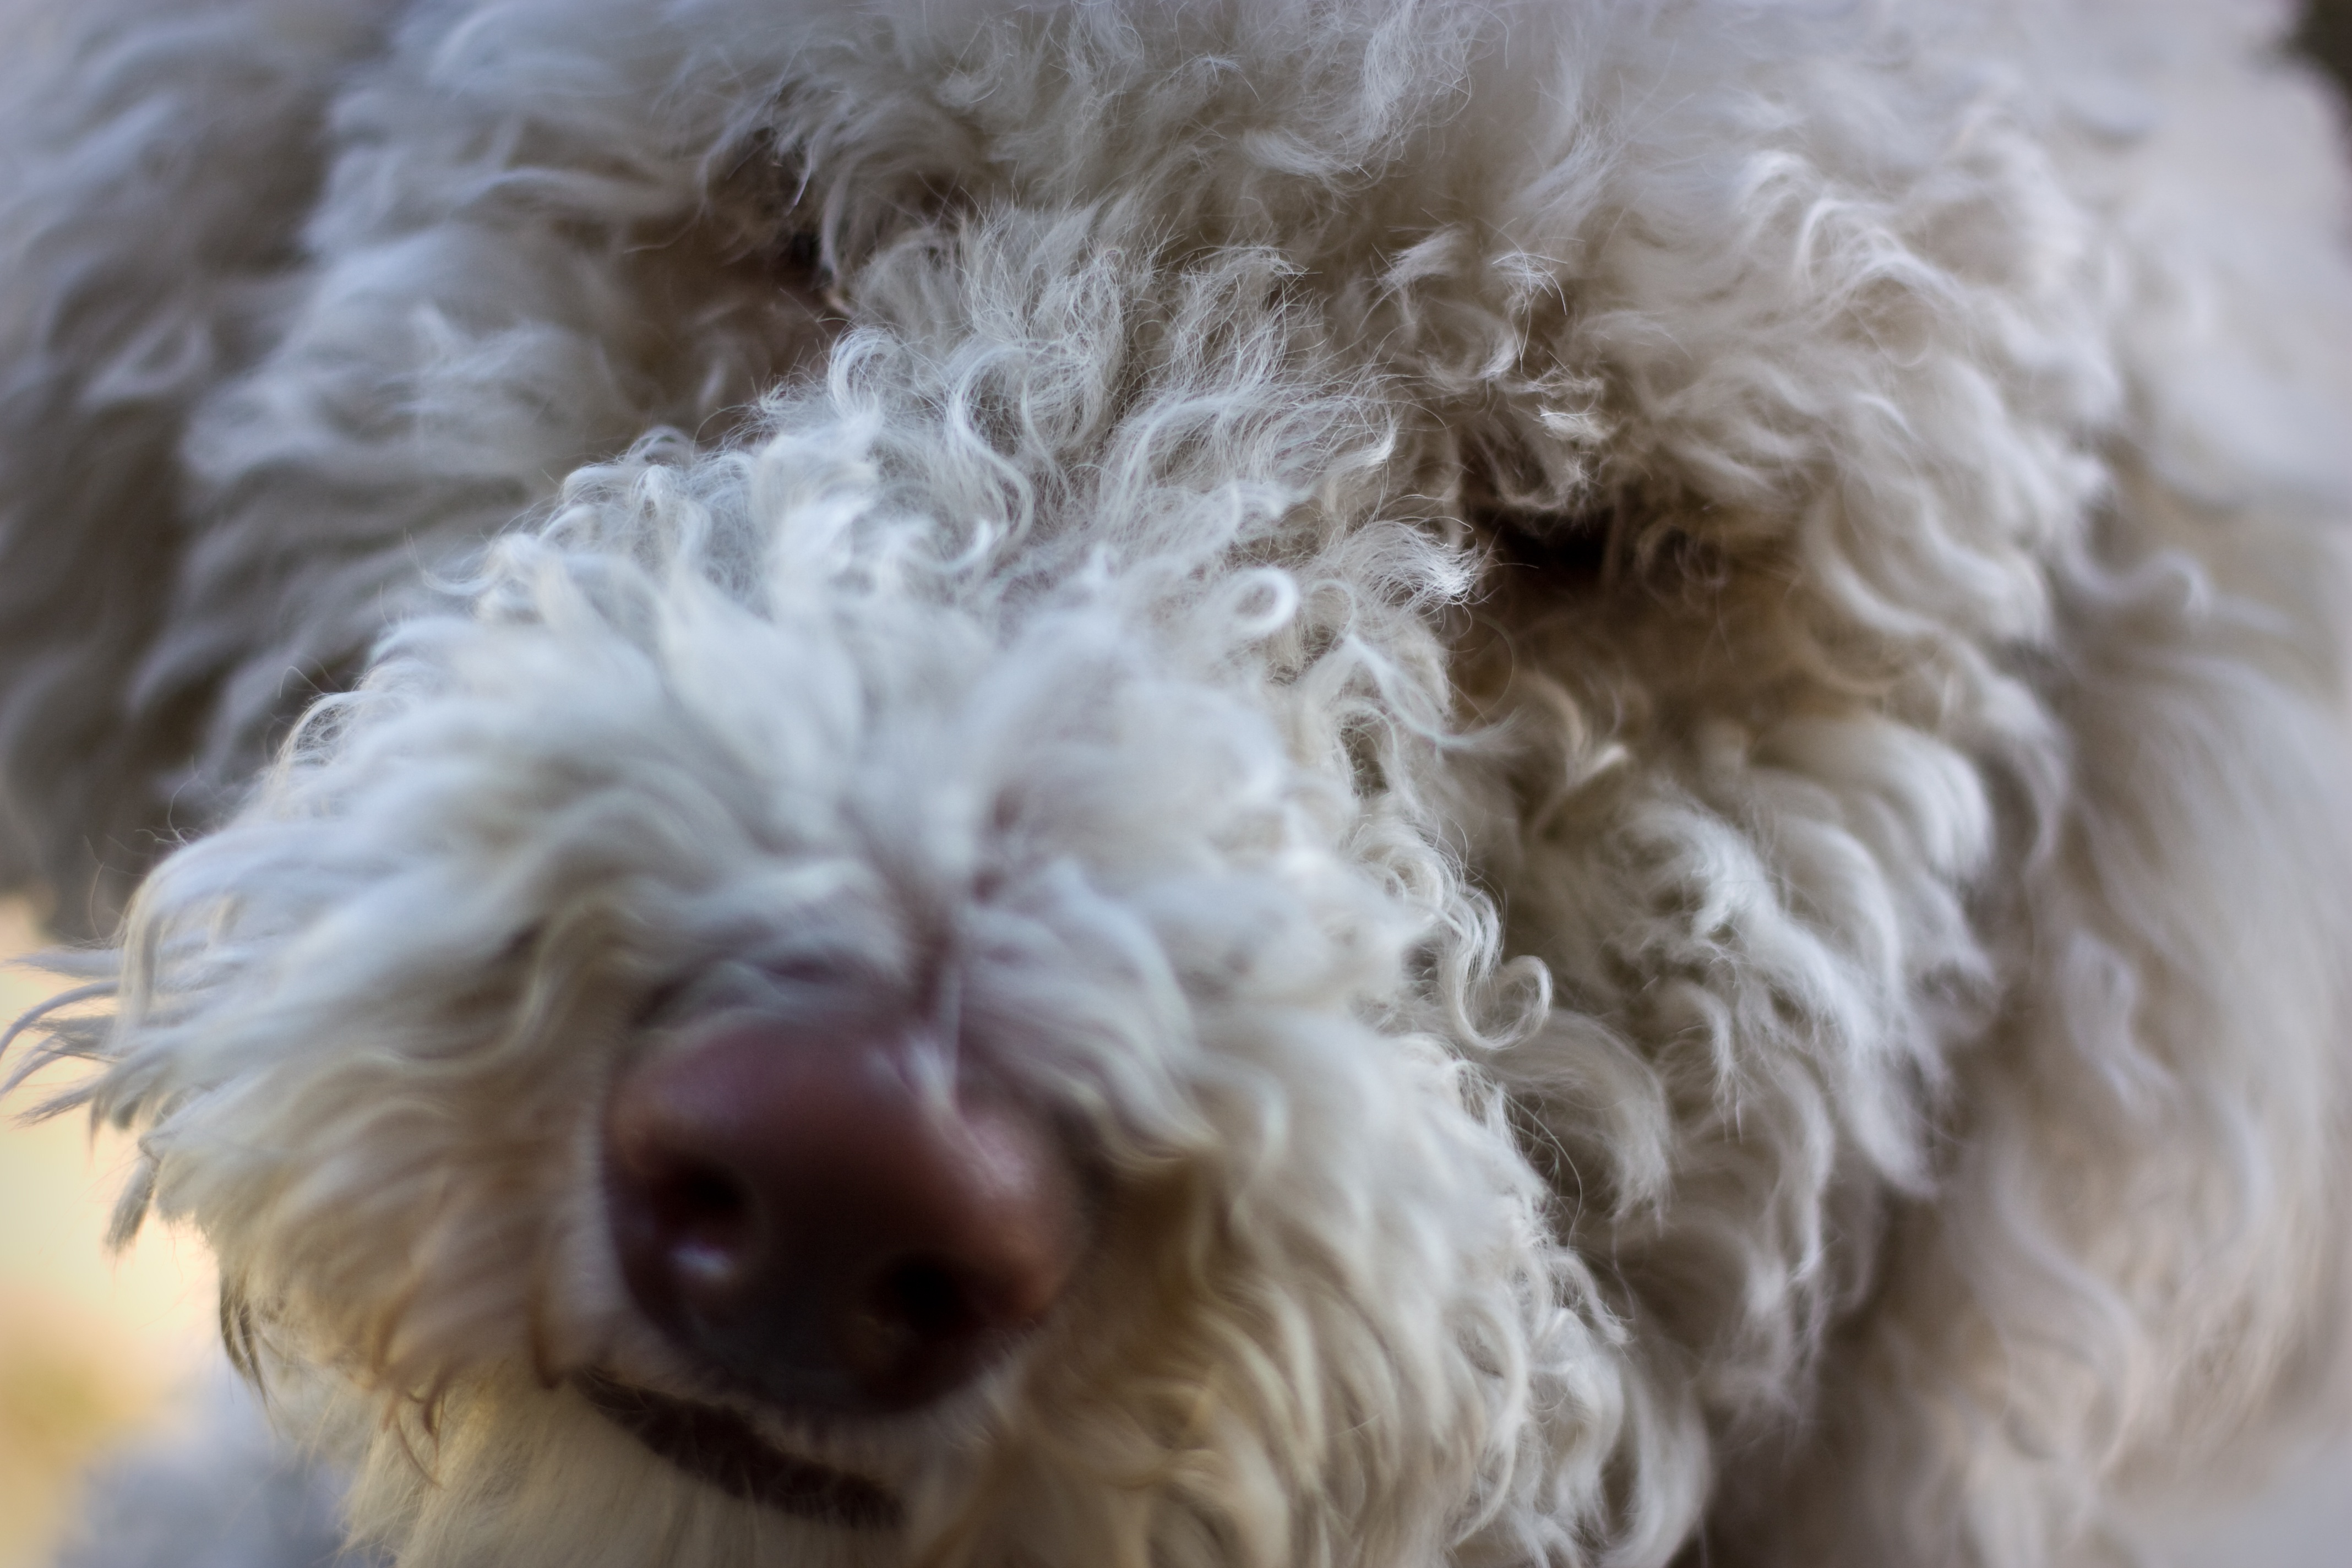
white, dog, cute, canine, pet, portrait, mammal, friend, happy, vertebrate, adorable, labrador, dog breed, barbet, doggy, lab, labradoodle, bichon frise, miniature poodle, goldendoodle, cockapoo, bolognese, toy poodle, havanese, dog like mammal, carnivoran, schnoodle, dandie dinmont terrier, dog crossbreeds, cavachon, poodle crossbreed, lagotto romagnolo, spanish water dog